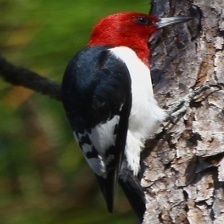
Species: RED HEADED WOODPECKER
Scientific name: MELANERPES ERYTHROCEPHALUS